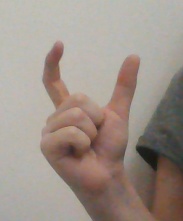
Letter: nun